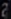
Number: 2